Metz-Robert

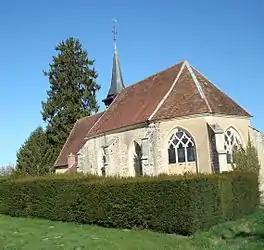
The church in Metz-Robert

Metz-Robert is a commune in the Aube department in north-central France.